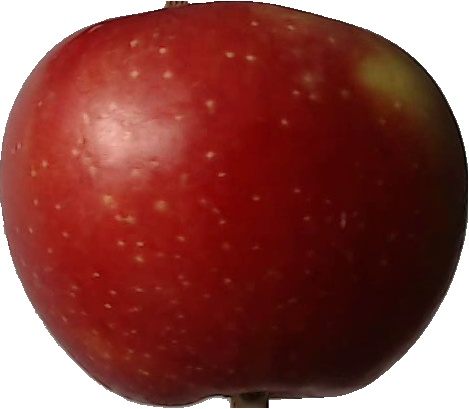
Label: apple_braeburn_1